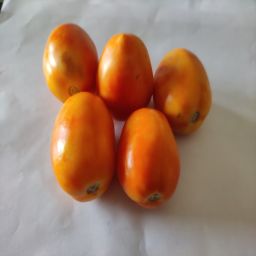
Crop: Tomato
Quality: Ripe